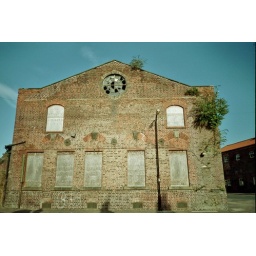
derelict railway building in Driffield....and for once there wasn't a car parked in the way.